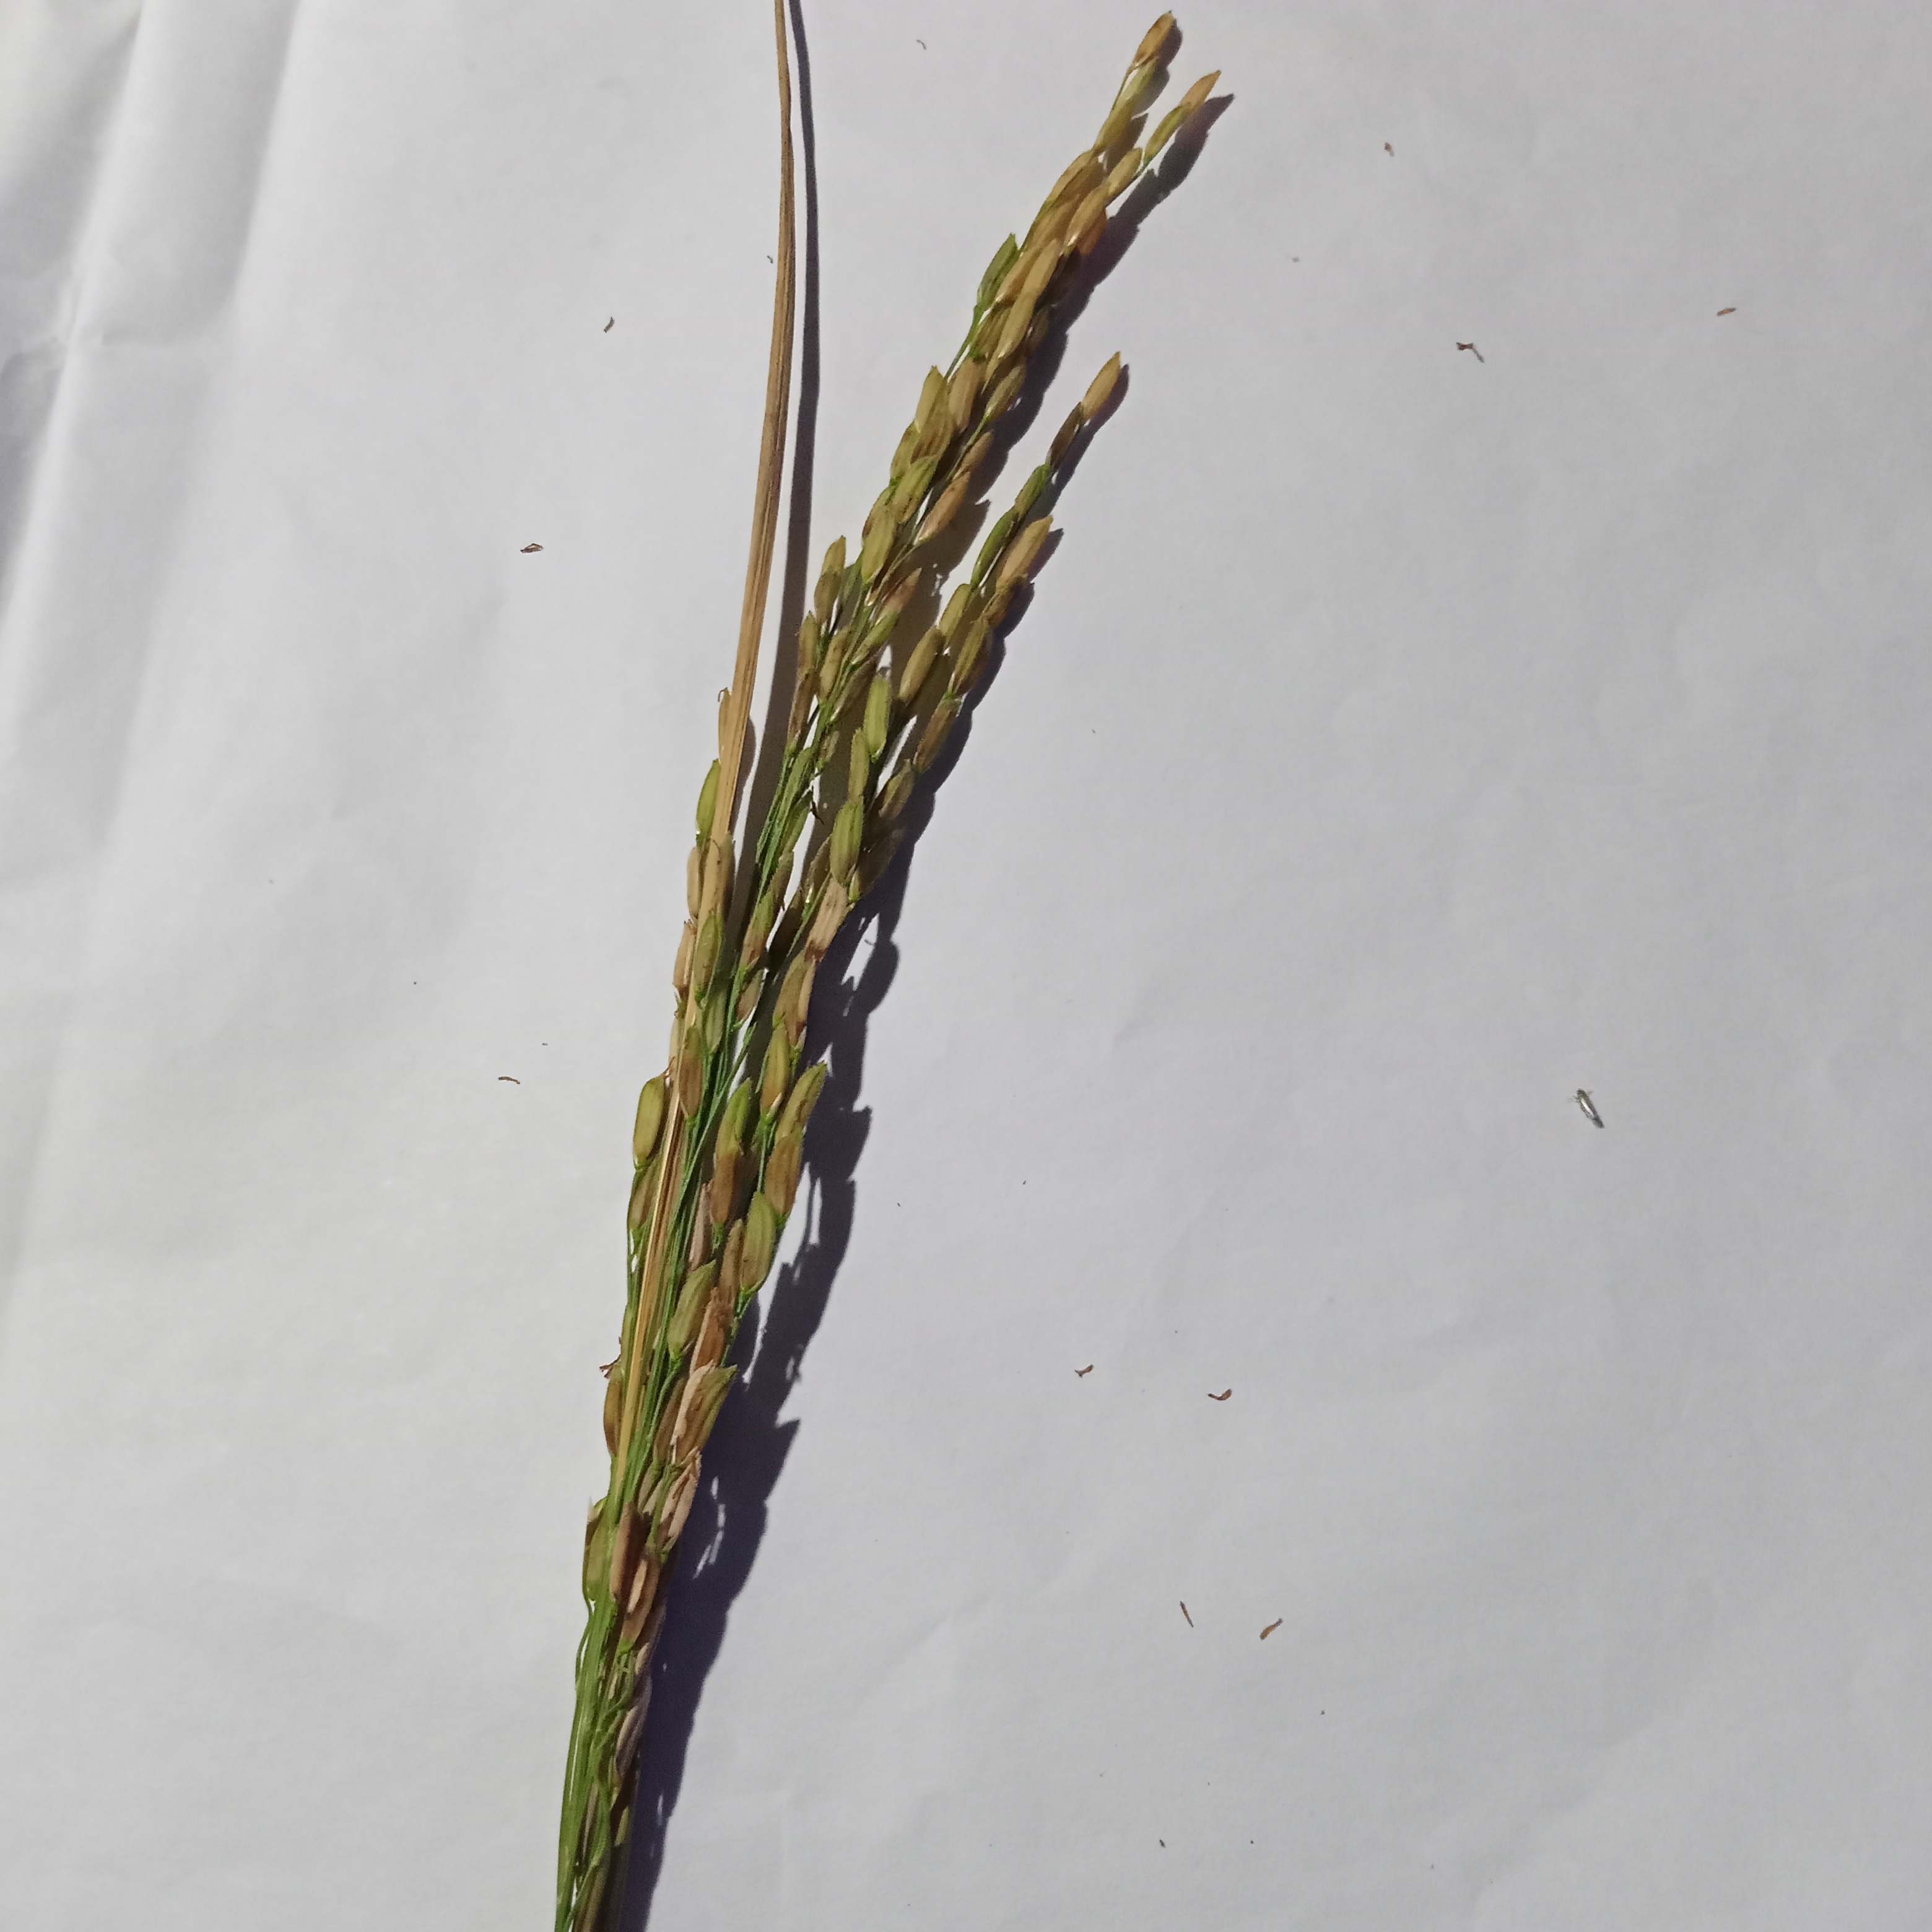
Nhãn: Bệnh Đạo ôn lá và cổ bông (Rice leaf and neck blast)